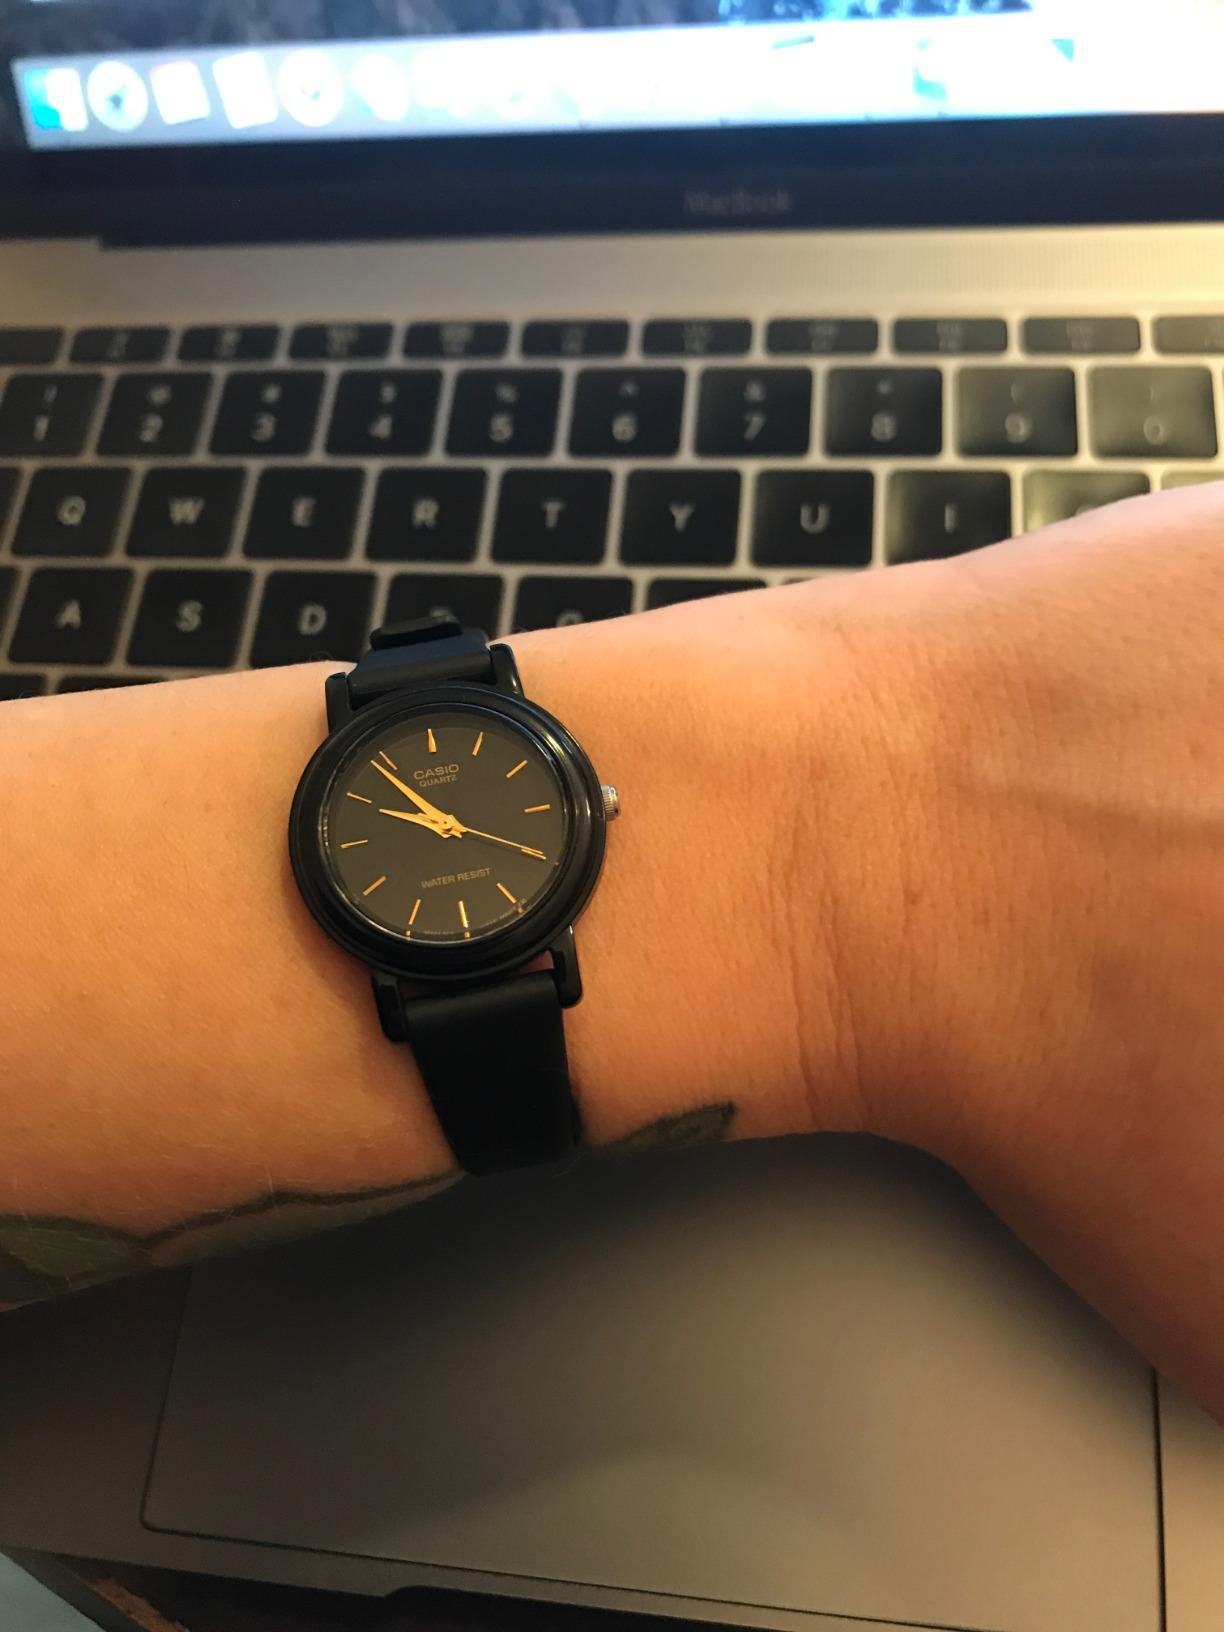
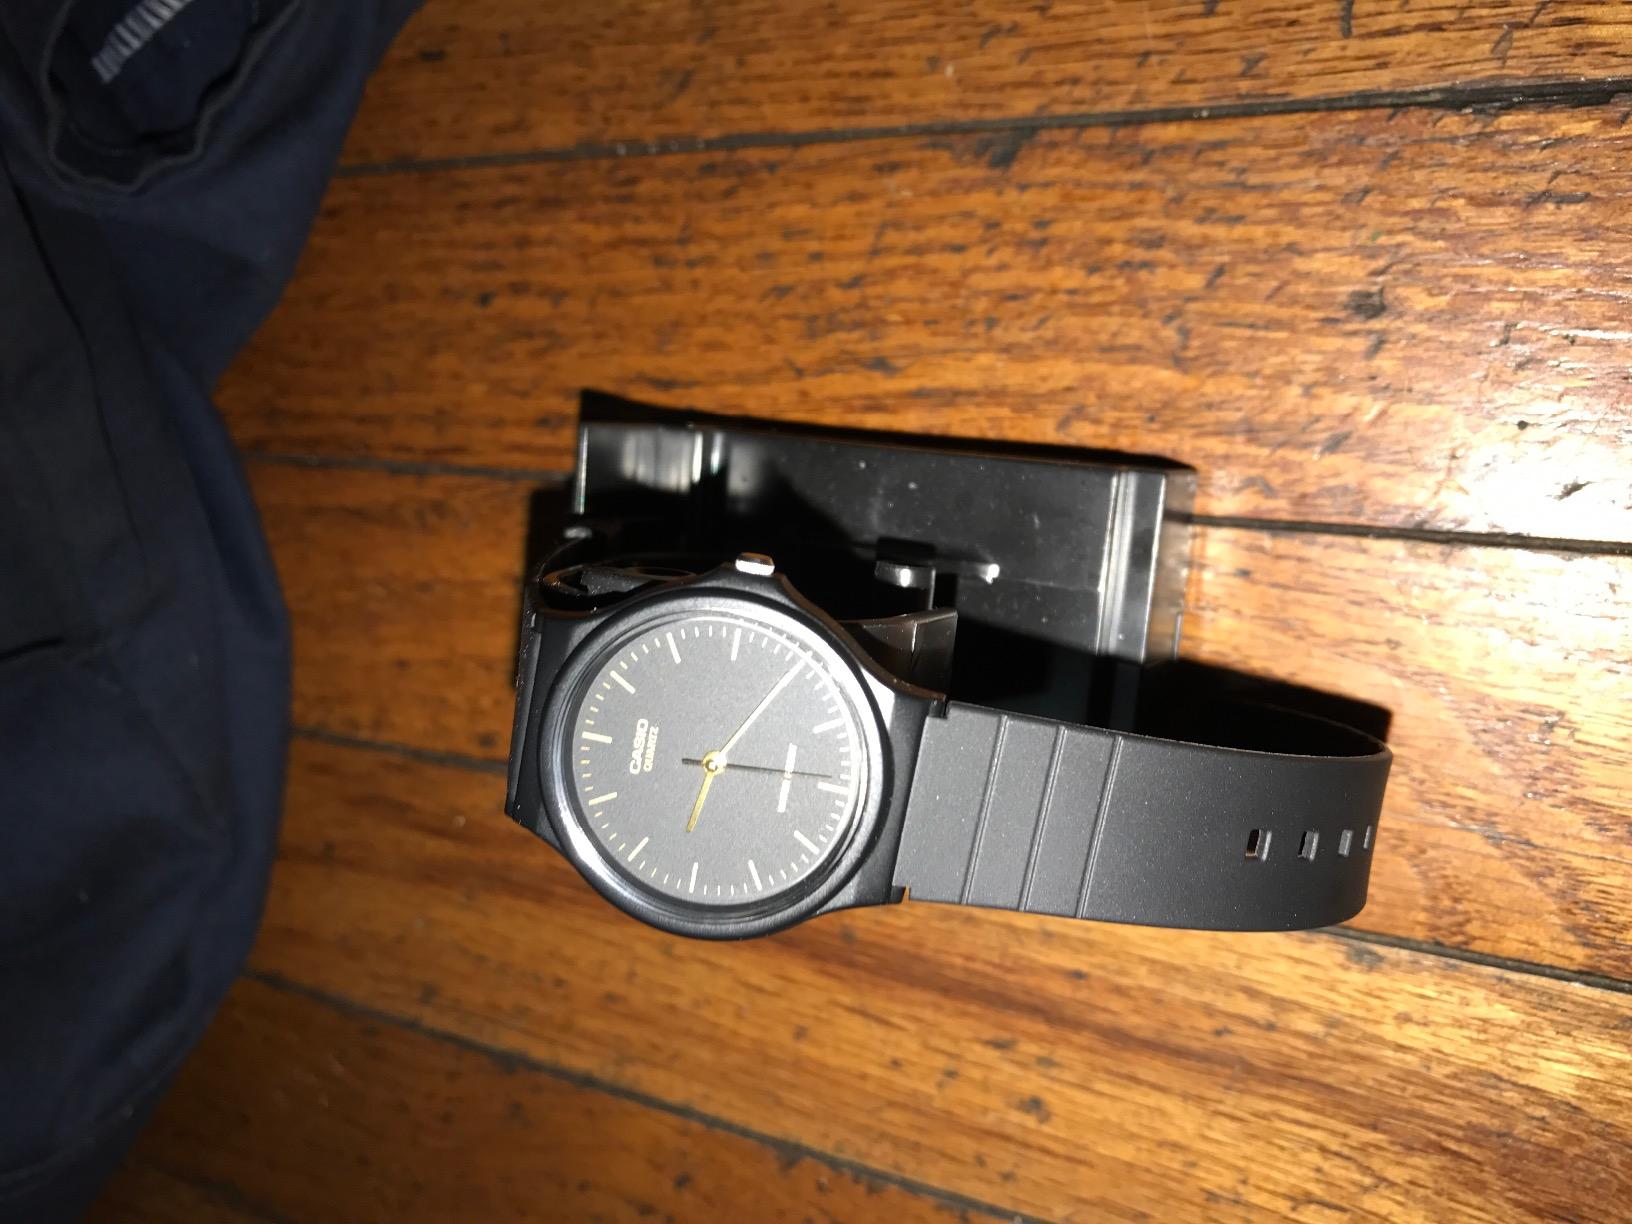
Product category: accessories_watch
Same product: no